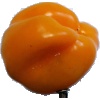
Label: Pepper Yellow 1